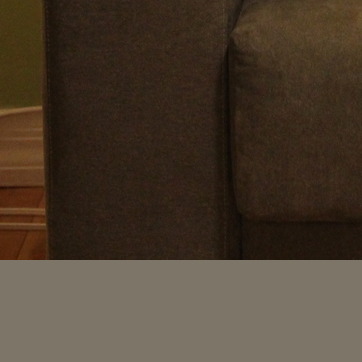
Material: fabric